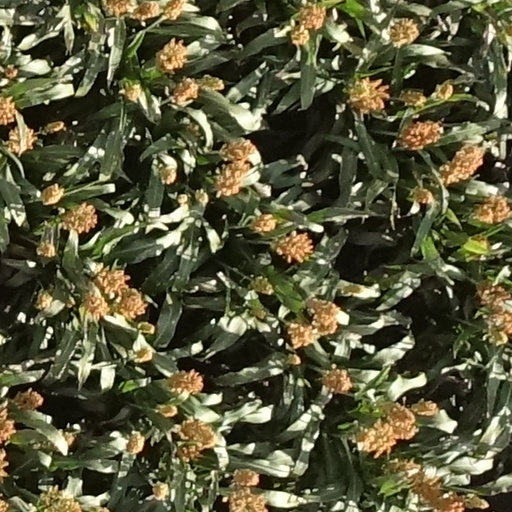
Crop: sorghum